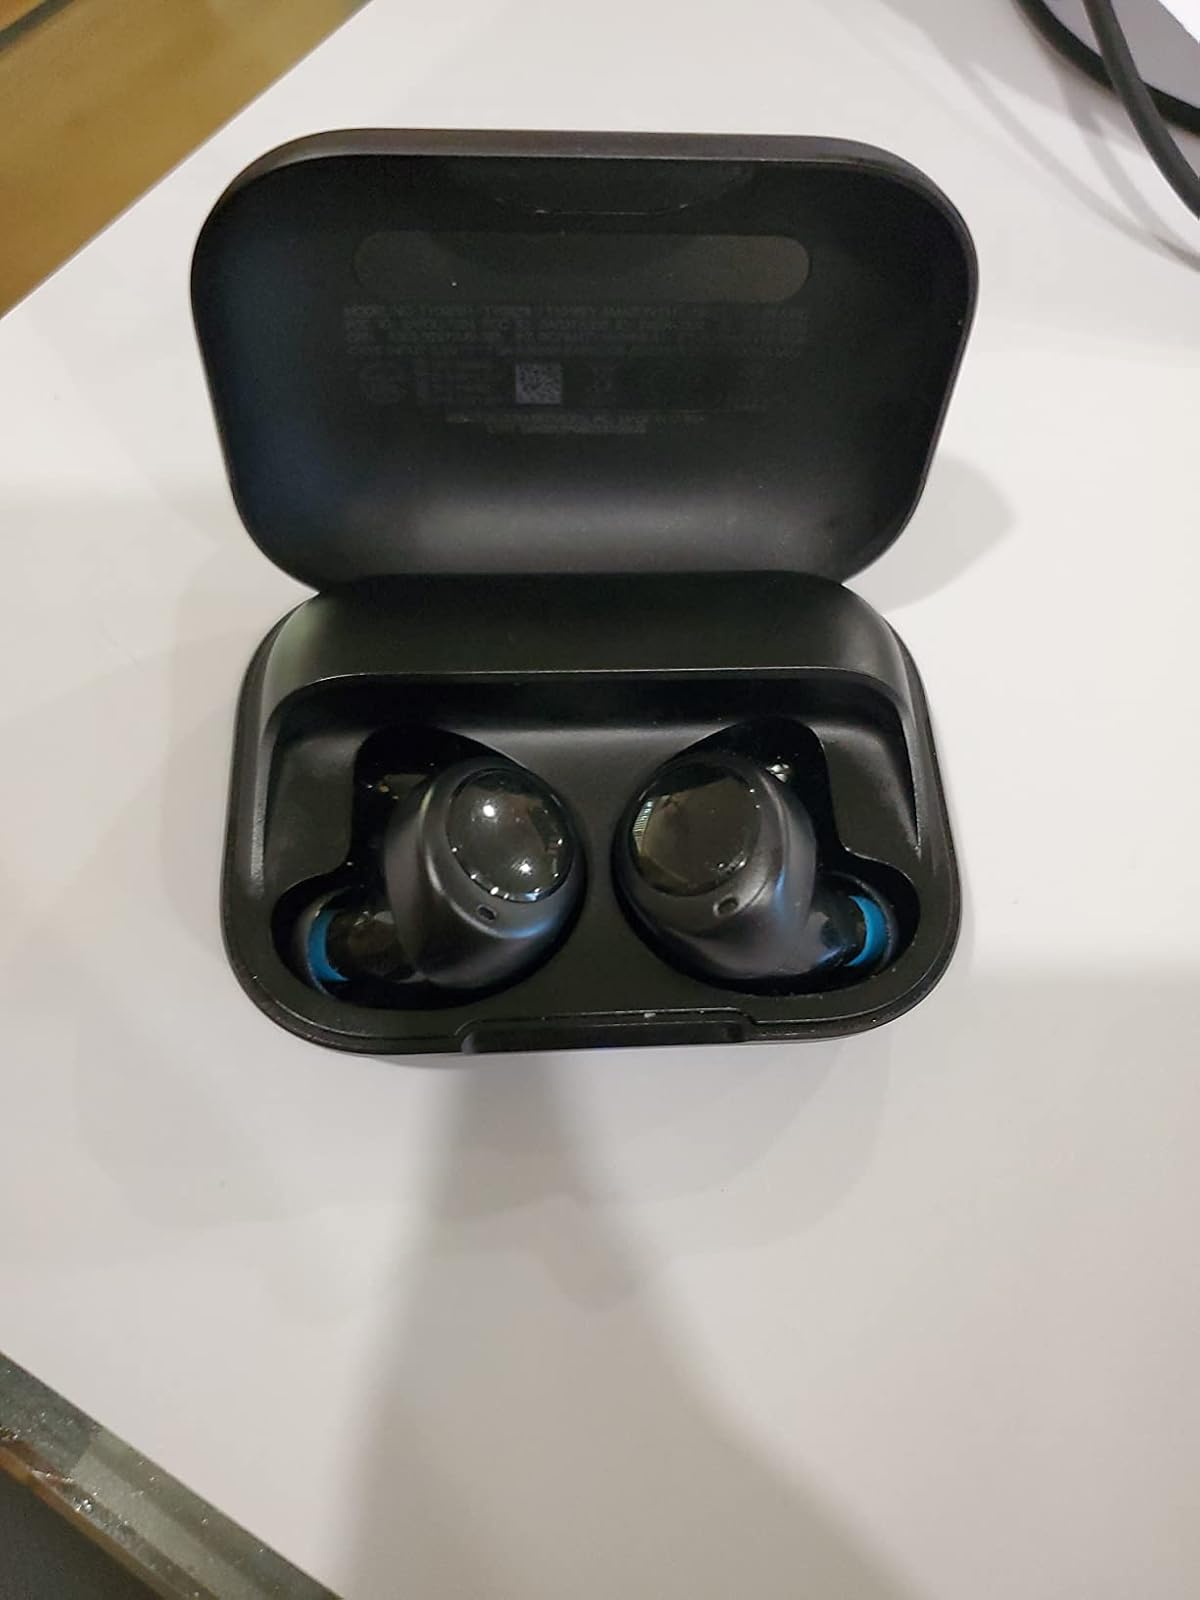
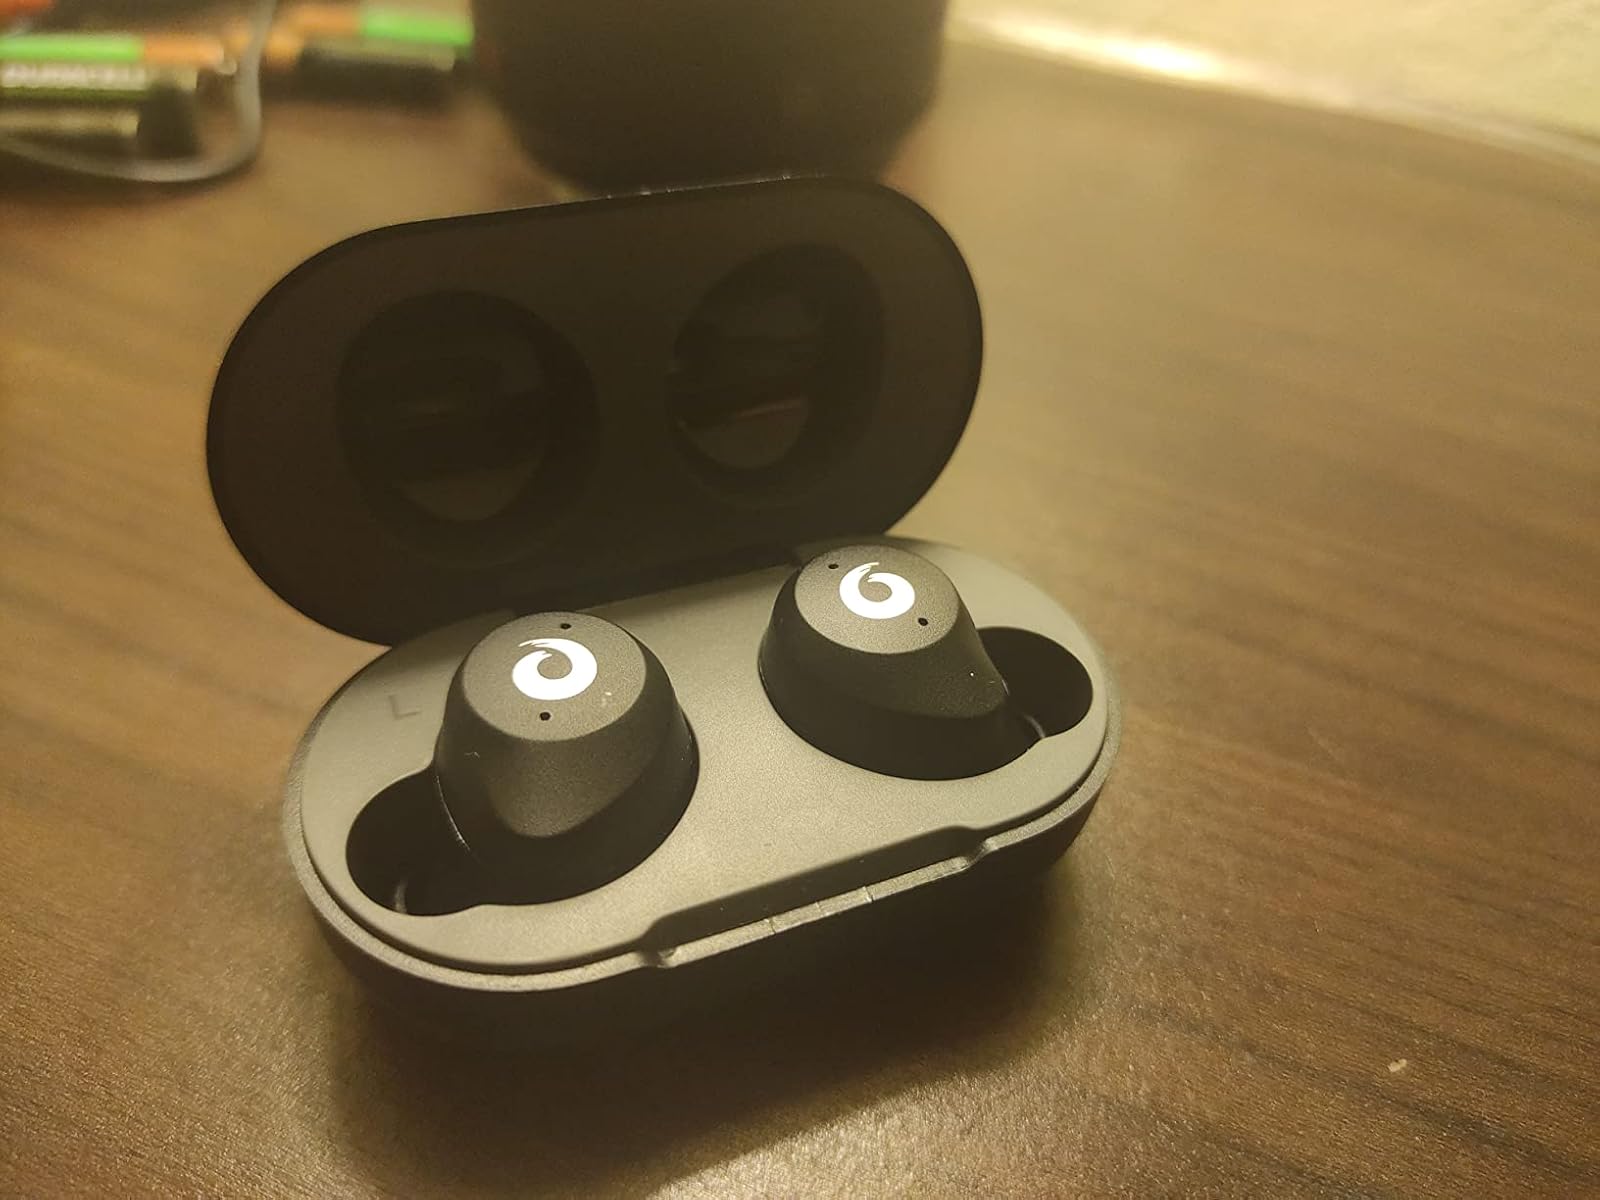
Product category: earbuds
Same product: no